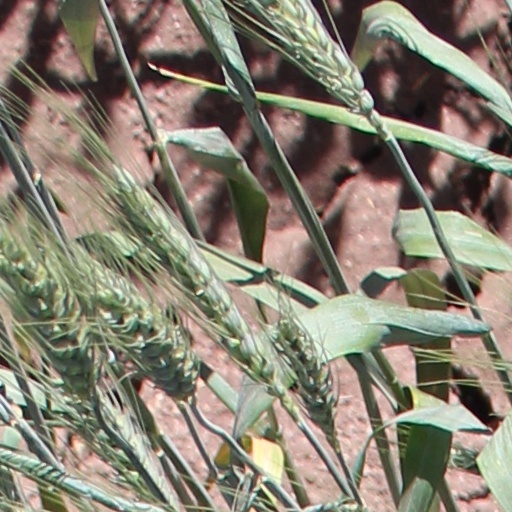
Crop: wheat